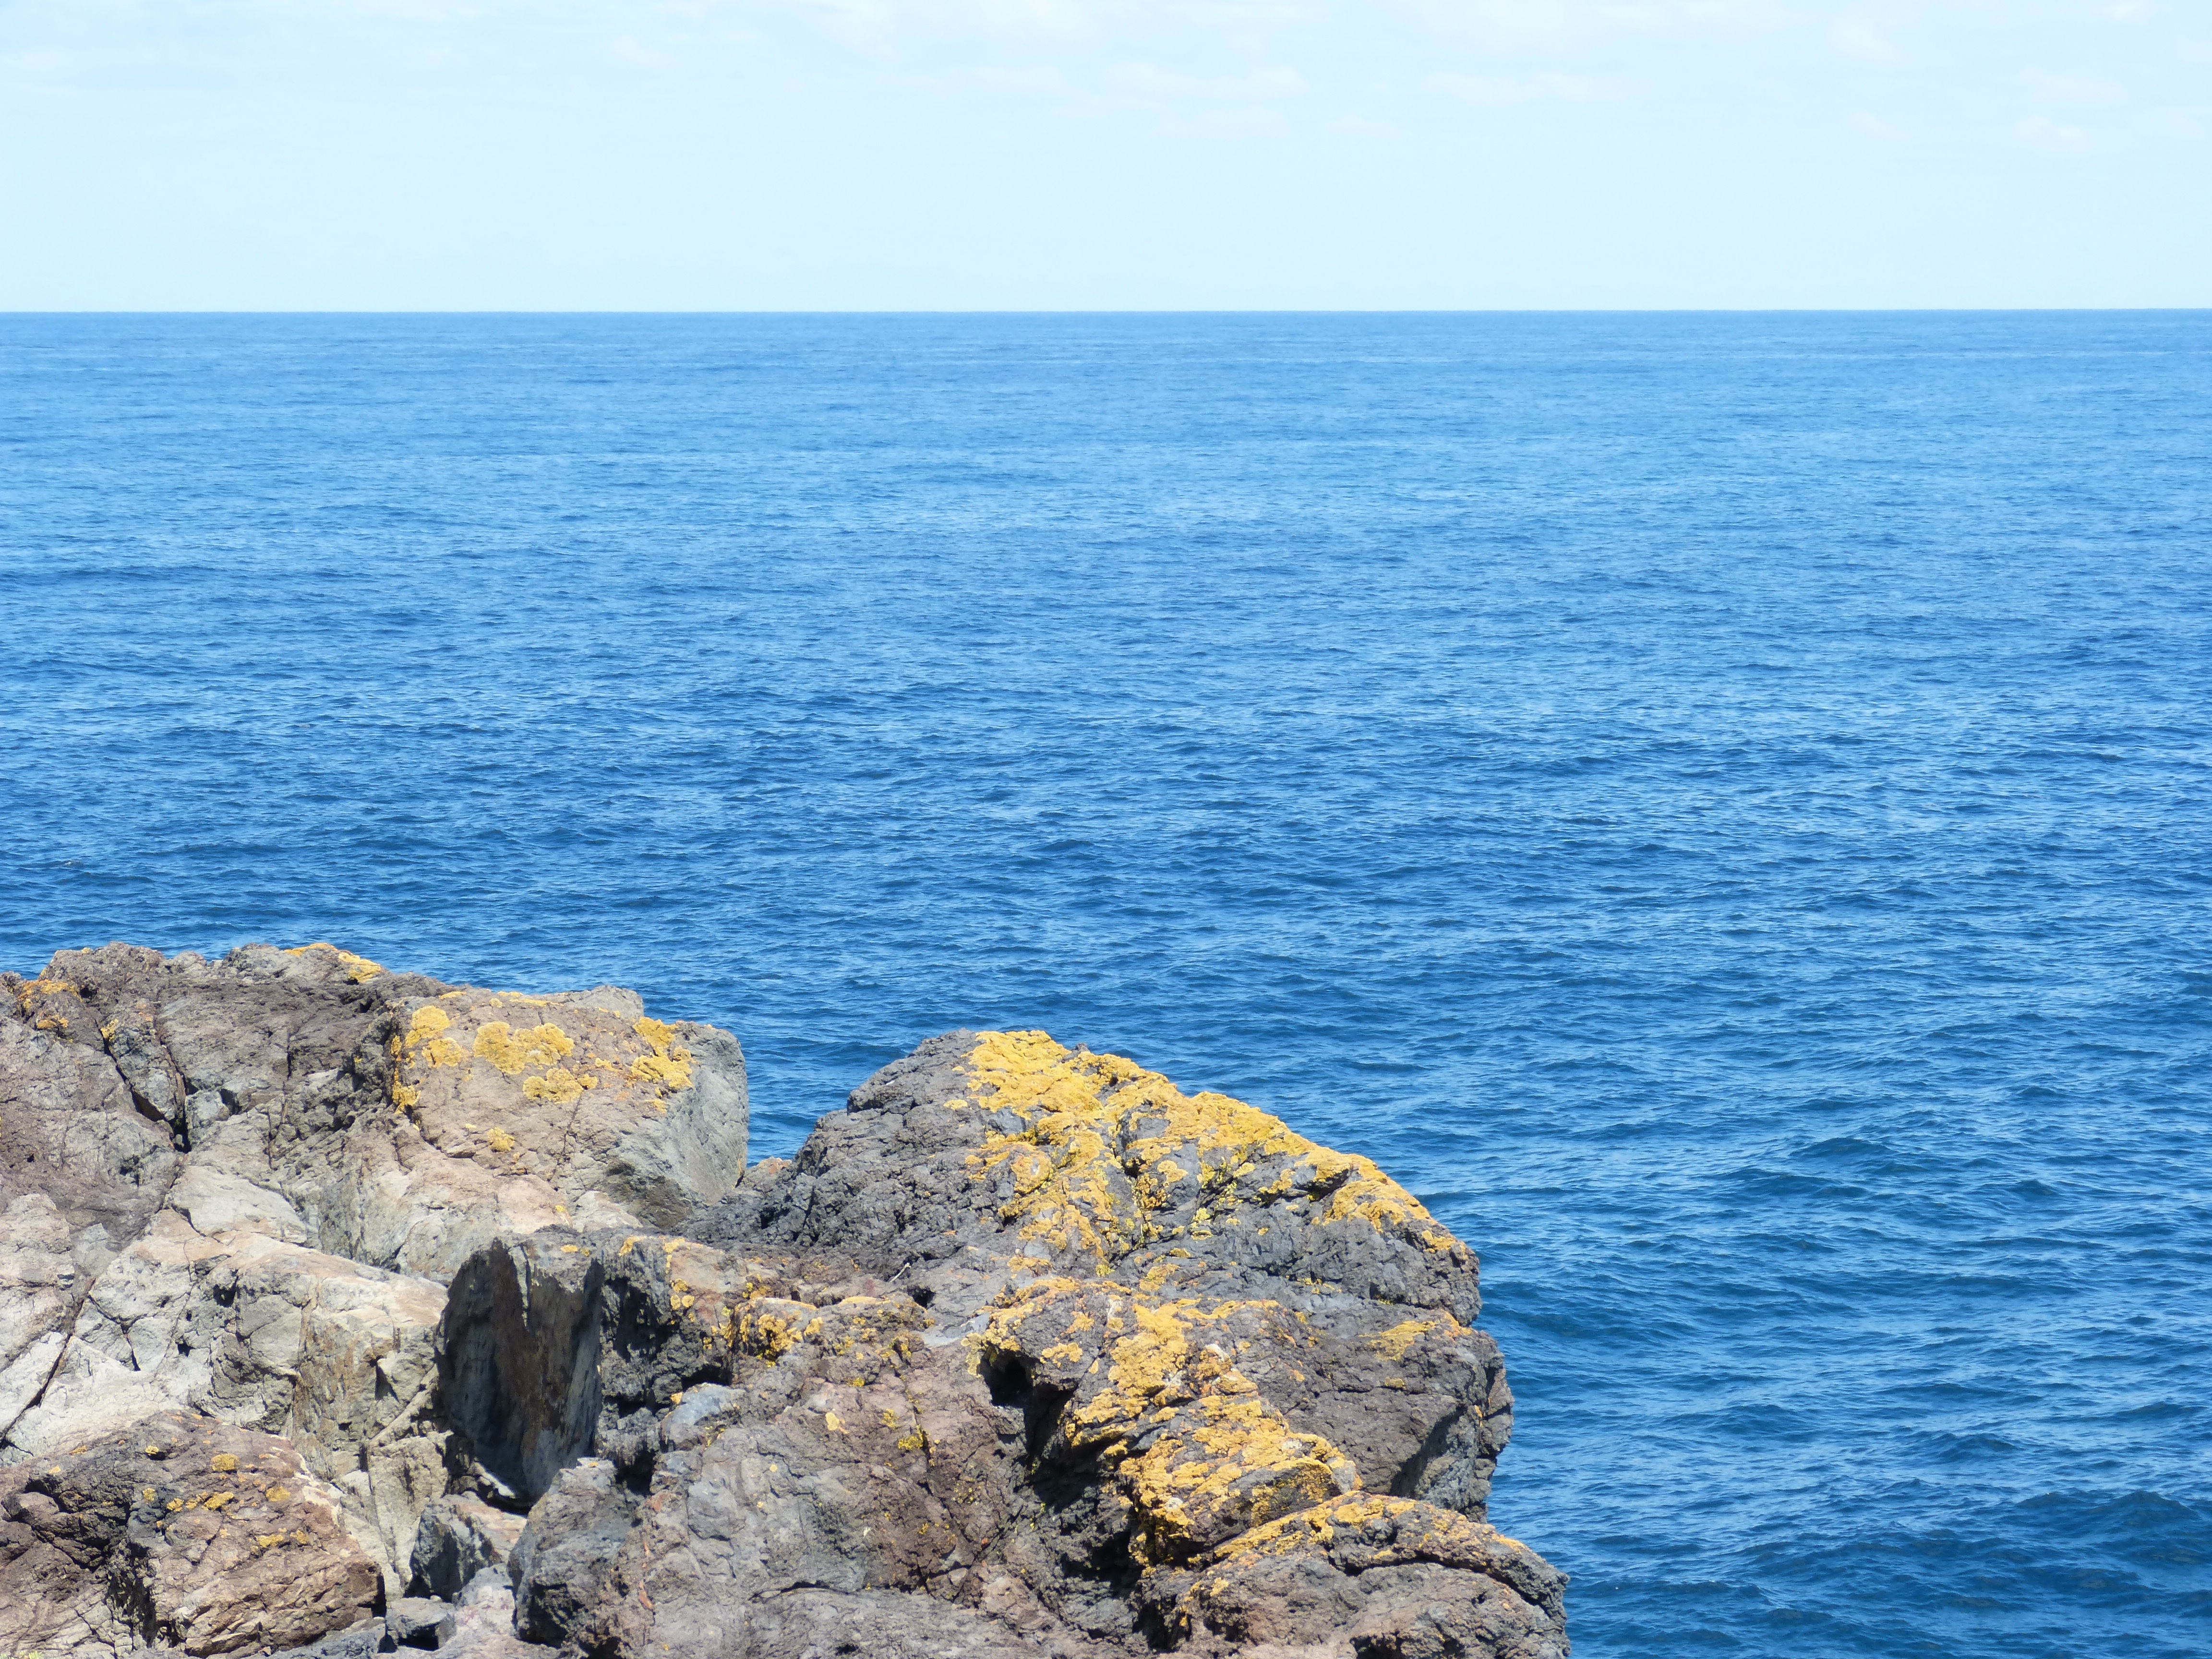
beach, landscape, sea, coast, water, rock, ocean, horizon, shore, wave, coastline, cliff, cove, tower, tranquil, scenic, scenery, bay, blue, stack, terrain, material, body of water, australia, rocks, geology, breakwater, cape, islet, blue water